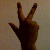
The image shows a hand gesture representing the number 3 in Indian Sign Language.